Michael Honywood

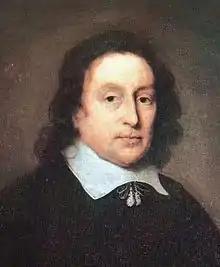
Michael Honywood by Cornelis Janssens van Ceulen

Michael Honywood DD (1597 – 7 December 1681) was an English churchman who was Dean of Lincoln from 1660. Honywood was a bibliophile and he founded and funded the Lincoln Cathedral Library.